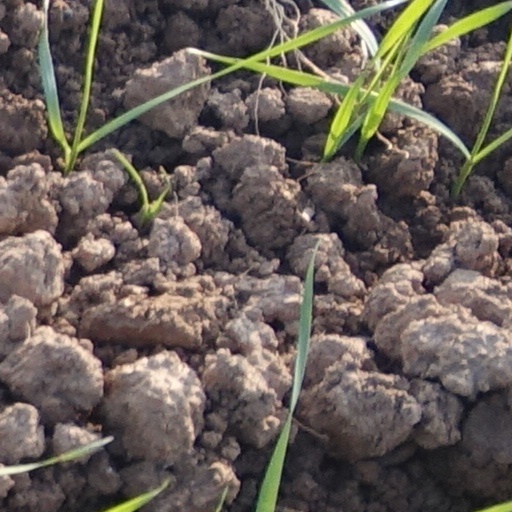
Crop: wheat